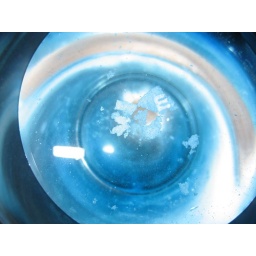
m&m in a glass of water 2/3